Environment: lab
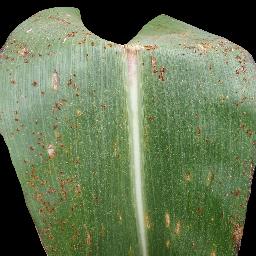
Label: common_rust